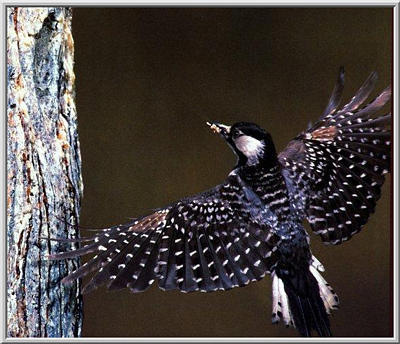
this bird is very colorful it is black with blue in the wingbars.
this is a black bird with white spots and a white cheek patch.
this is a black bird with white specks and large wingbars with white retrices
this bird has a black head with a black cheek patch, the bill is long and pointed, with black and white spots covering the rest of its bodya dark colored bird with a large wing spand and black inner rectrices, with white outer rectrices.
a medium bird mostly black with white cheek patch, white wing bars, and white outer retrices
this bird is spotted black and white in color, with a black beak.
this bird is black with white and has a long, pointy beak.
this bird is multi-colored consisting of eyering,bill, and backblack and white feathers adorn most of this bird, including a white stripe on the head, white spots on the wings, but including spots of brown also in the middle of the wings.
Species: Red Cockaded Woodpecker